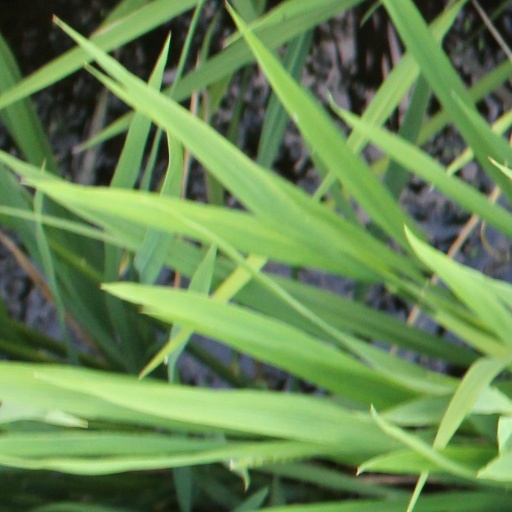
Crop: rice